Weald

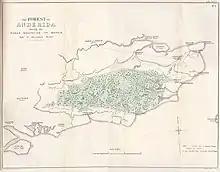
The Forest of Anderida during the Roman occupation of Britain

The Weald is the eroded remains of a geological structure, an anticline, a dome of layered Lower Cretaceous rocks cut through by weathering to expose the layers as sandstone ridges and clay valleys. The oldest rocks exposed at the centre of the anticline are correlated with the Purbeck Beds of the Upper Jurassic. Above these, the Cretaceous rocks, include the Wealden Group of alternating sands and claysthe Ashdown Sand Formation, Wadhurst Clay Formation, Tunbridge Wells Sand Formation (collectively known as the Hastings Beds) and the Weald Clay. The Wealden Group is overlain by the Lower Greensand and the Gault Formation, consisting of the Gault and the Upper Greensand.